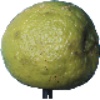
Label: Limes 1